Joe's Steaks + Soda Shop

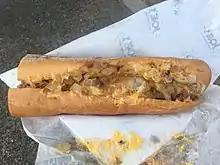
Cheesesteak with Whiz and fried onions from Joe's

In 1949, Samuel "Chink" Sherman opened Chink's Steaks. Sherman, who was Jewish, was nicknamed "chink", an ethnic slur commonly used at the time, because his eyes were almond-shaped, considered to be a Chinese characteristic. Sherman died in 1997. In 1999, longtime employee Joe Groh, purchased the restaurant from Sherman's family.